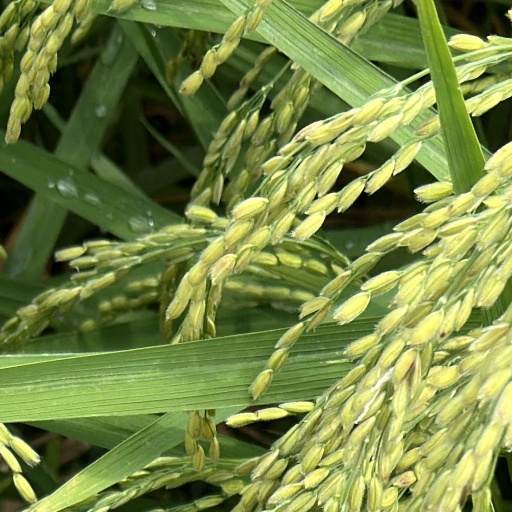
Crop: rice